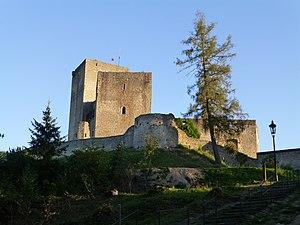
Staré Město pod Landštejnem est une commune du district de Jindřichův Hradec, dans la région de Bohême-du-Sud, en Tchéquie. Sa population s'élevait à 452 habitants en 2020.